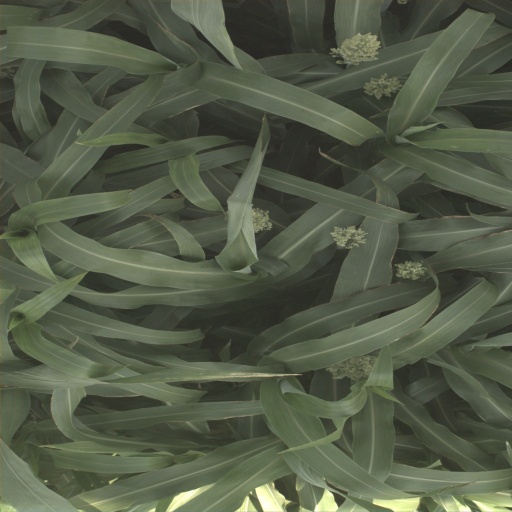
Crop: sorghum